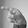
ASL letter: P